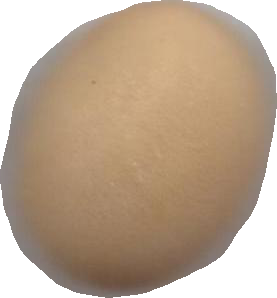
Variety: Grobogan